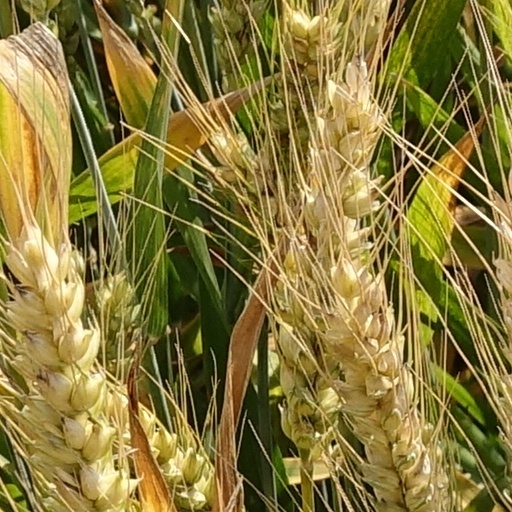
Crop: wheat